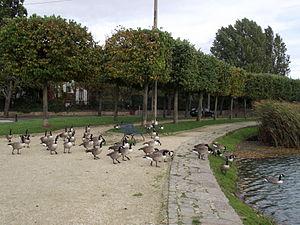
Berrnaches du Canada au lac du Château Frayé à Vigneux-sur-Seine (Essonne, Île-de-France, France).
La Bernache du Canada est une espèce de grands oiseaux de la famille des anatidés. Elle est la plus grande des bernaches, ou oies noires.
Vigneux-sur-Seine est une commune française située à 17,6 kilomètres du centre de Paris dans le département de l’Essonne en région Île-de-France. Elle est le chef-lieu du canton de Vigneux-sur-Seine.